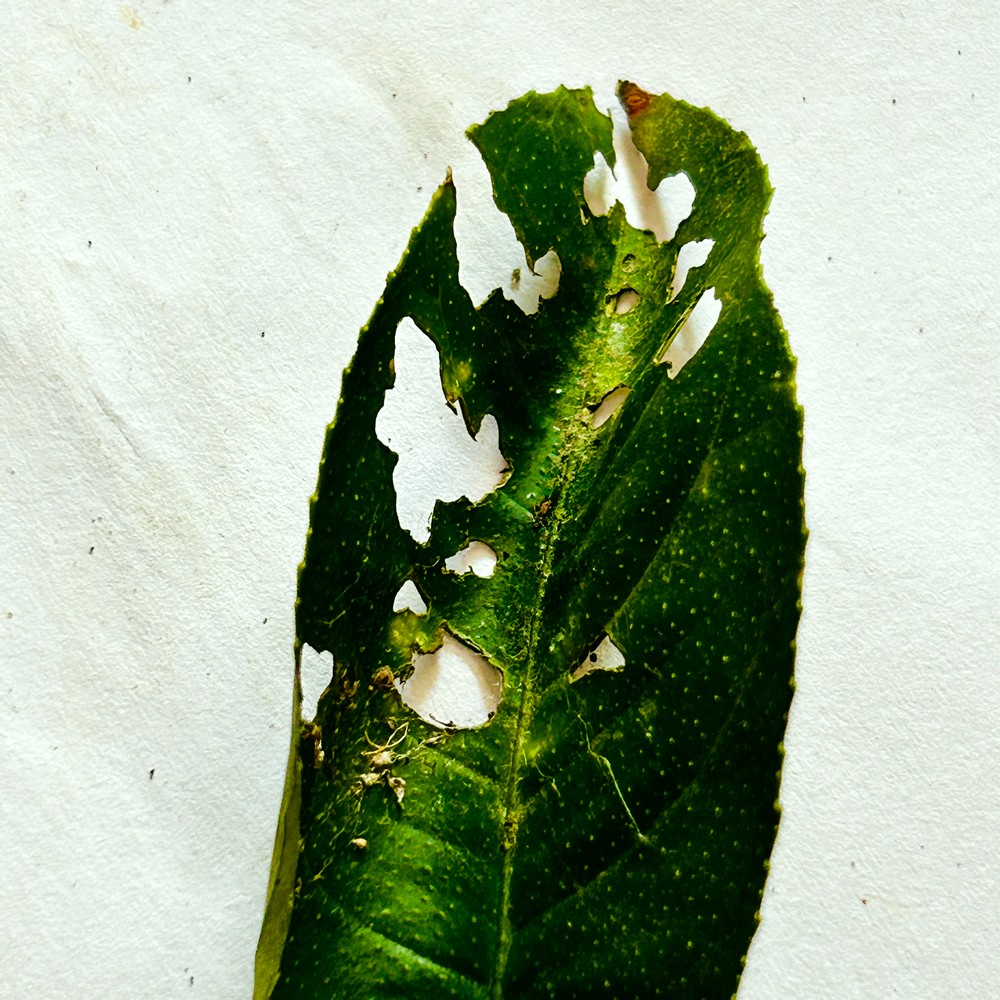
Label: Deficiency Leaf